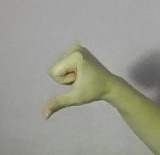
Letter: waw